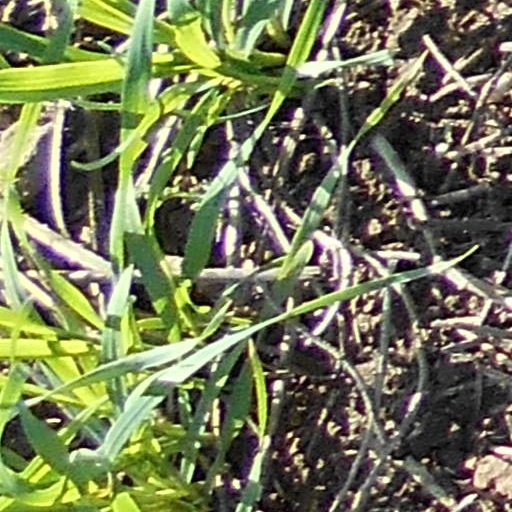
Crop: wheat